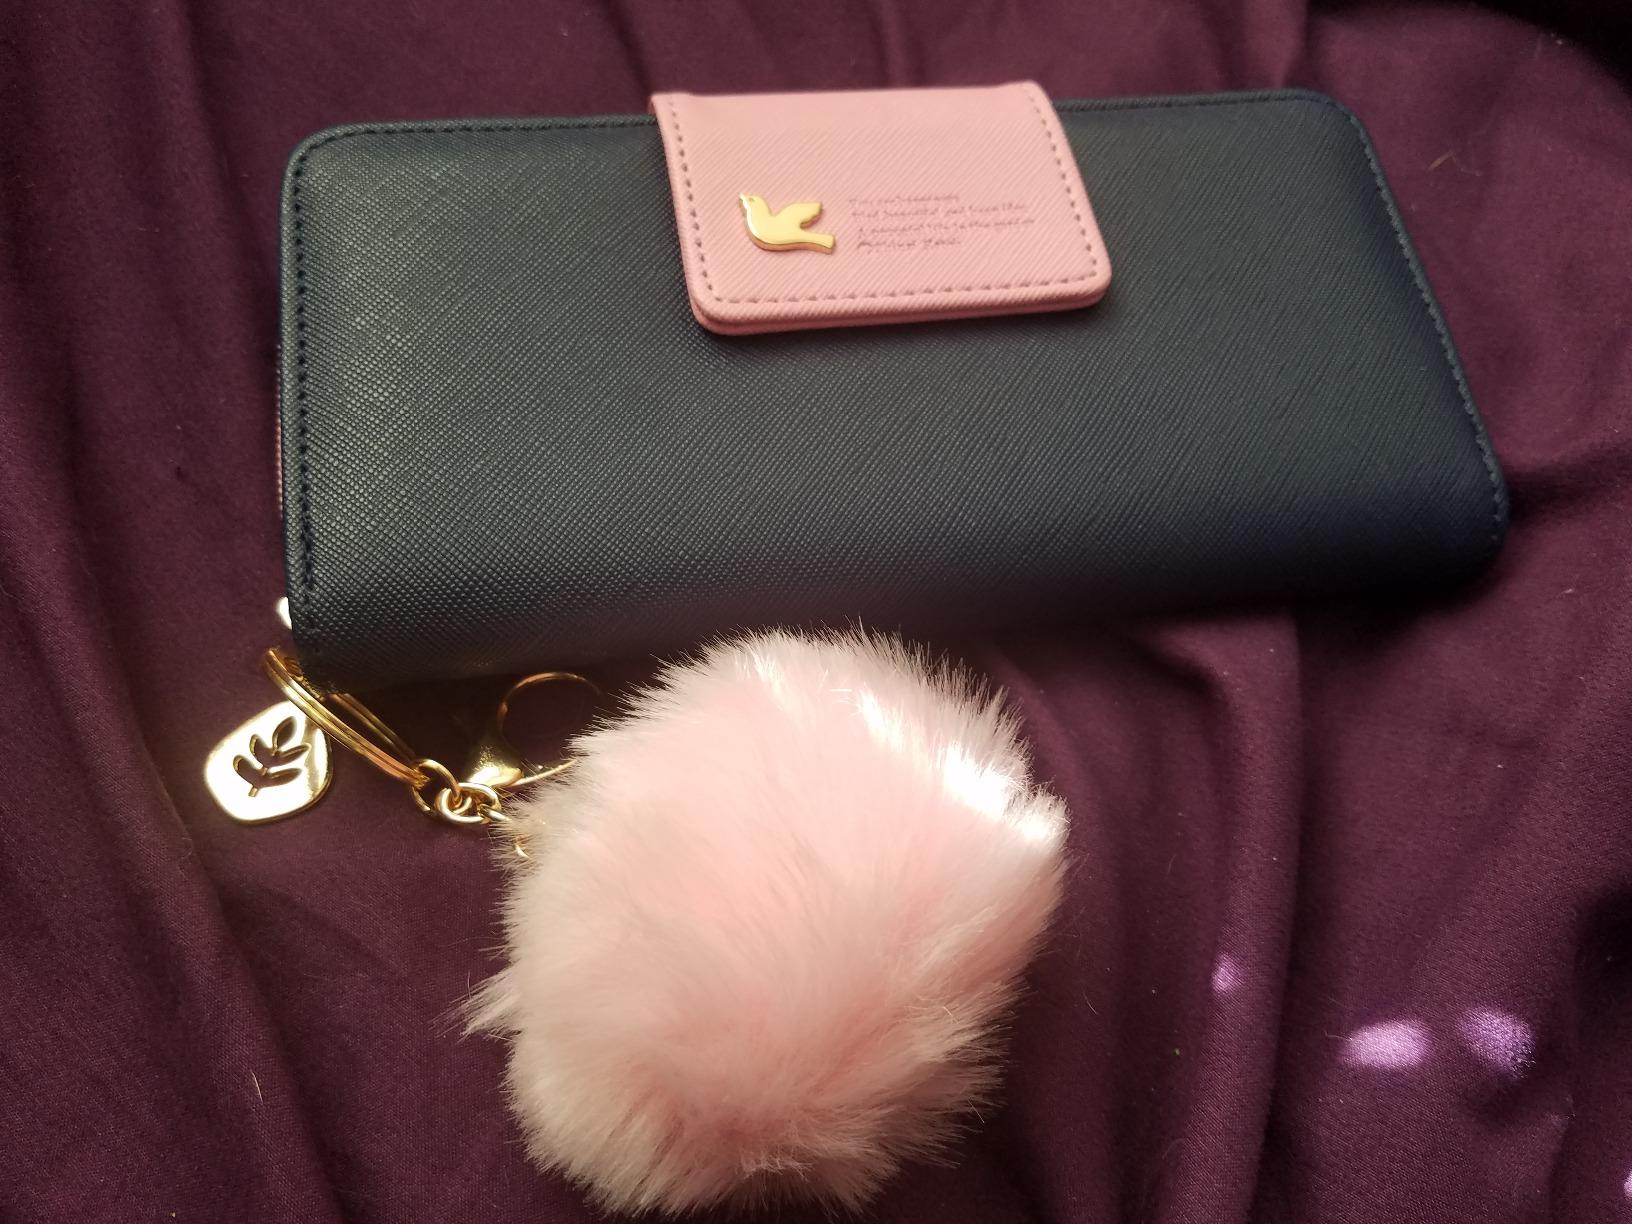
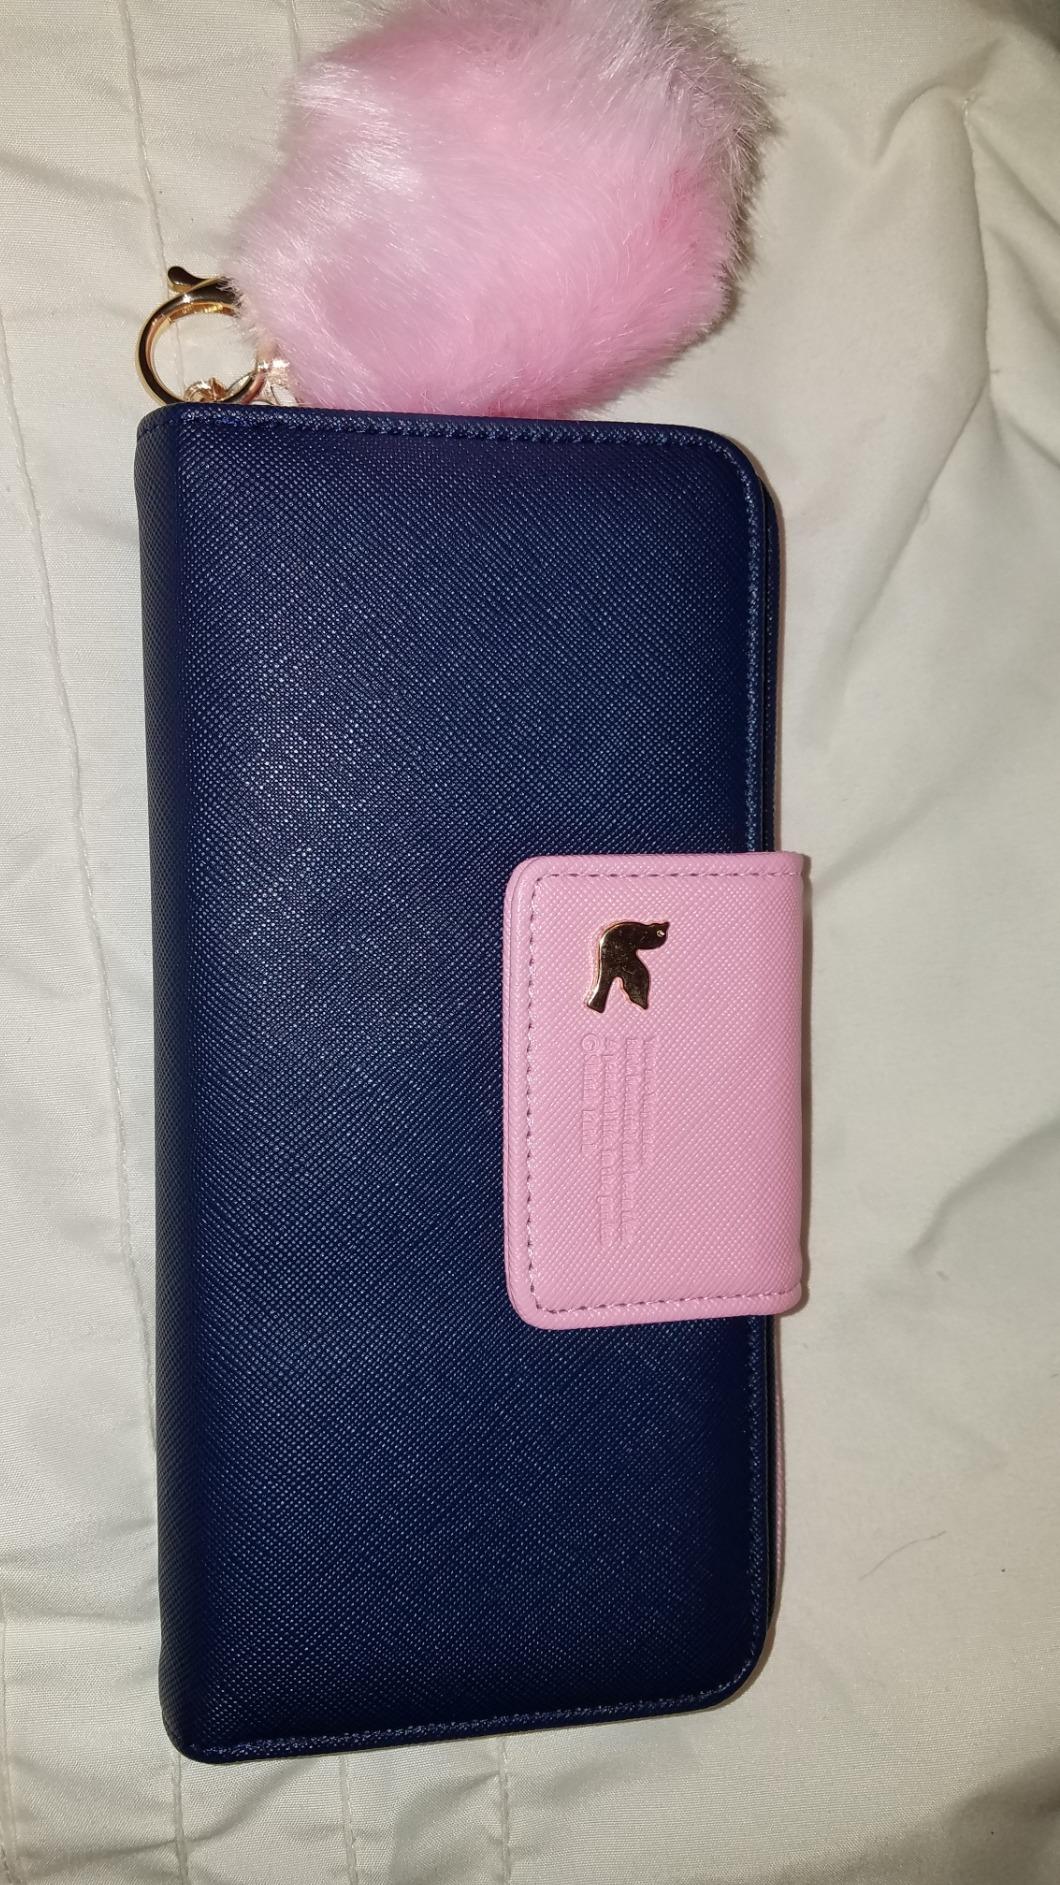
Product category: accessories_handbag
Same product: yes